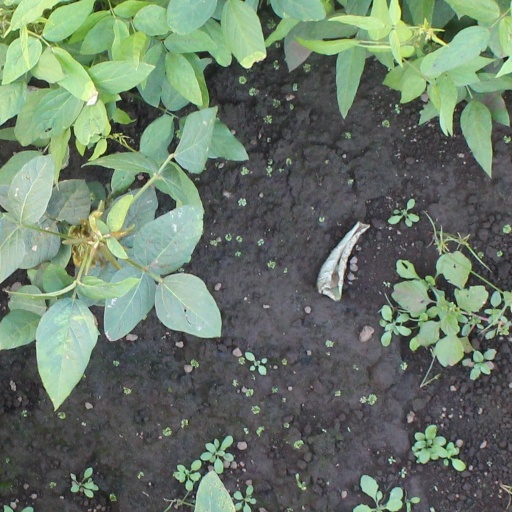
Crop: soybean